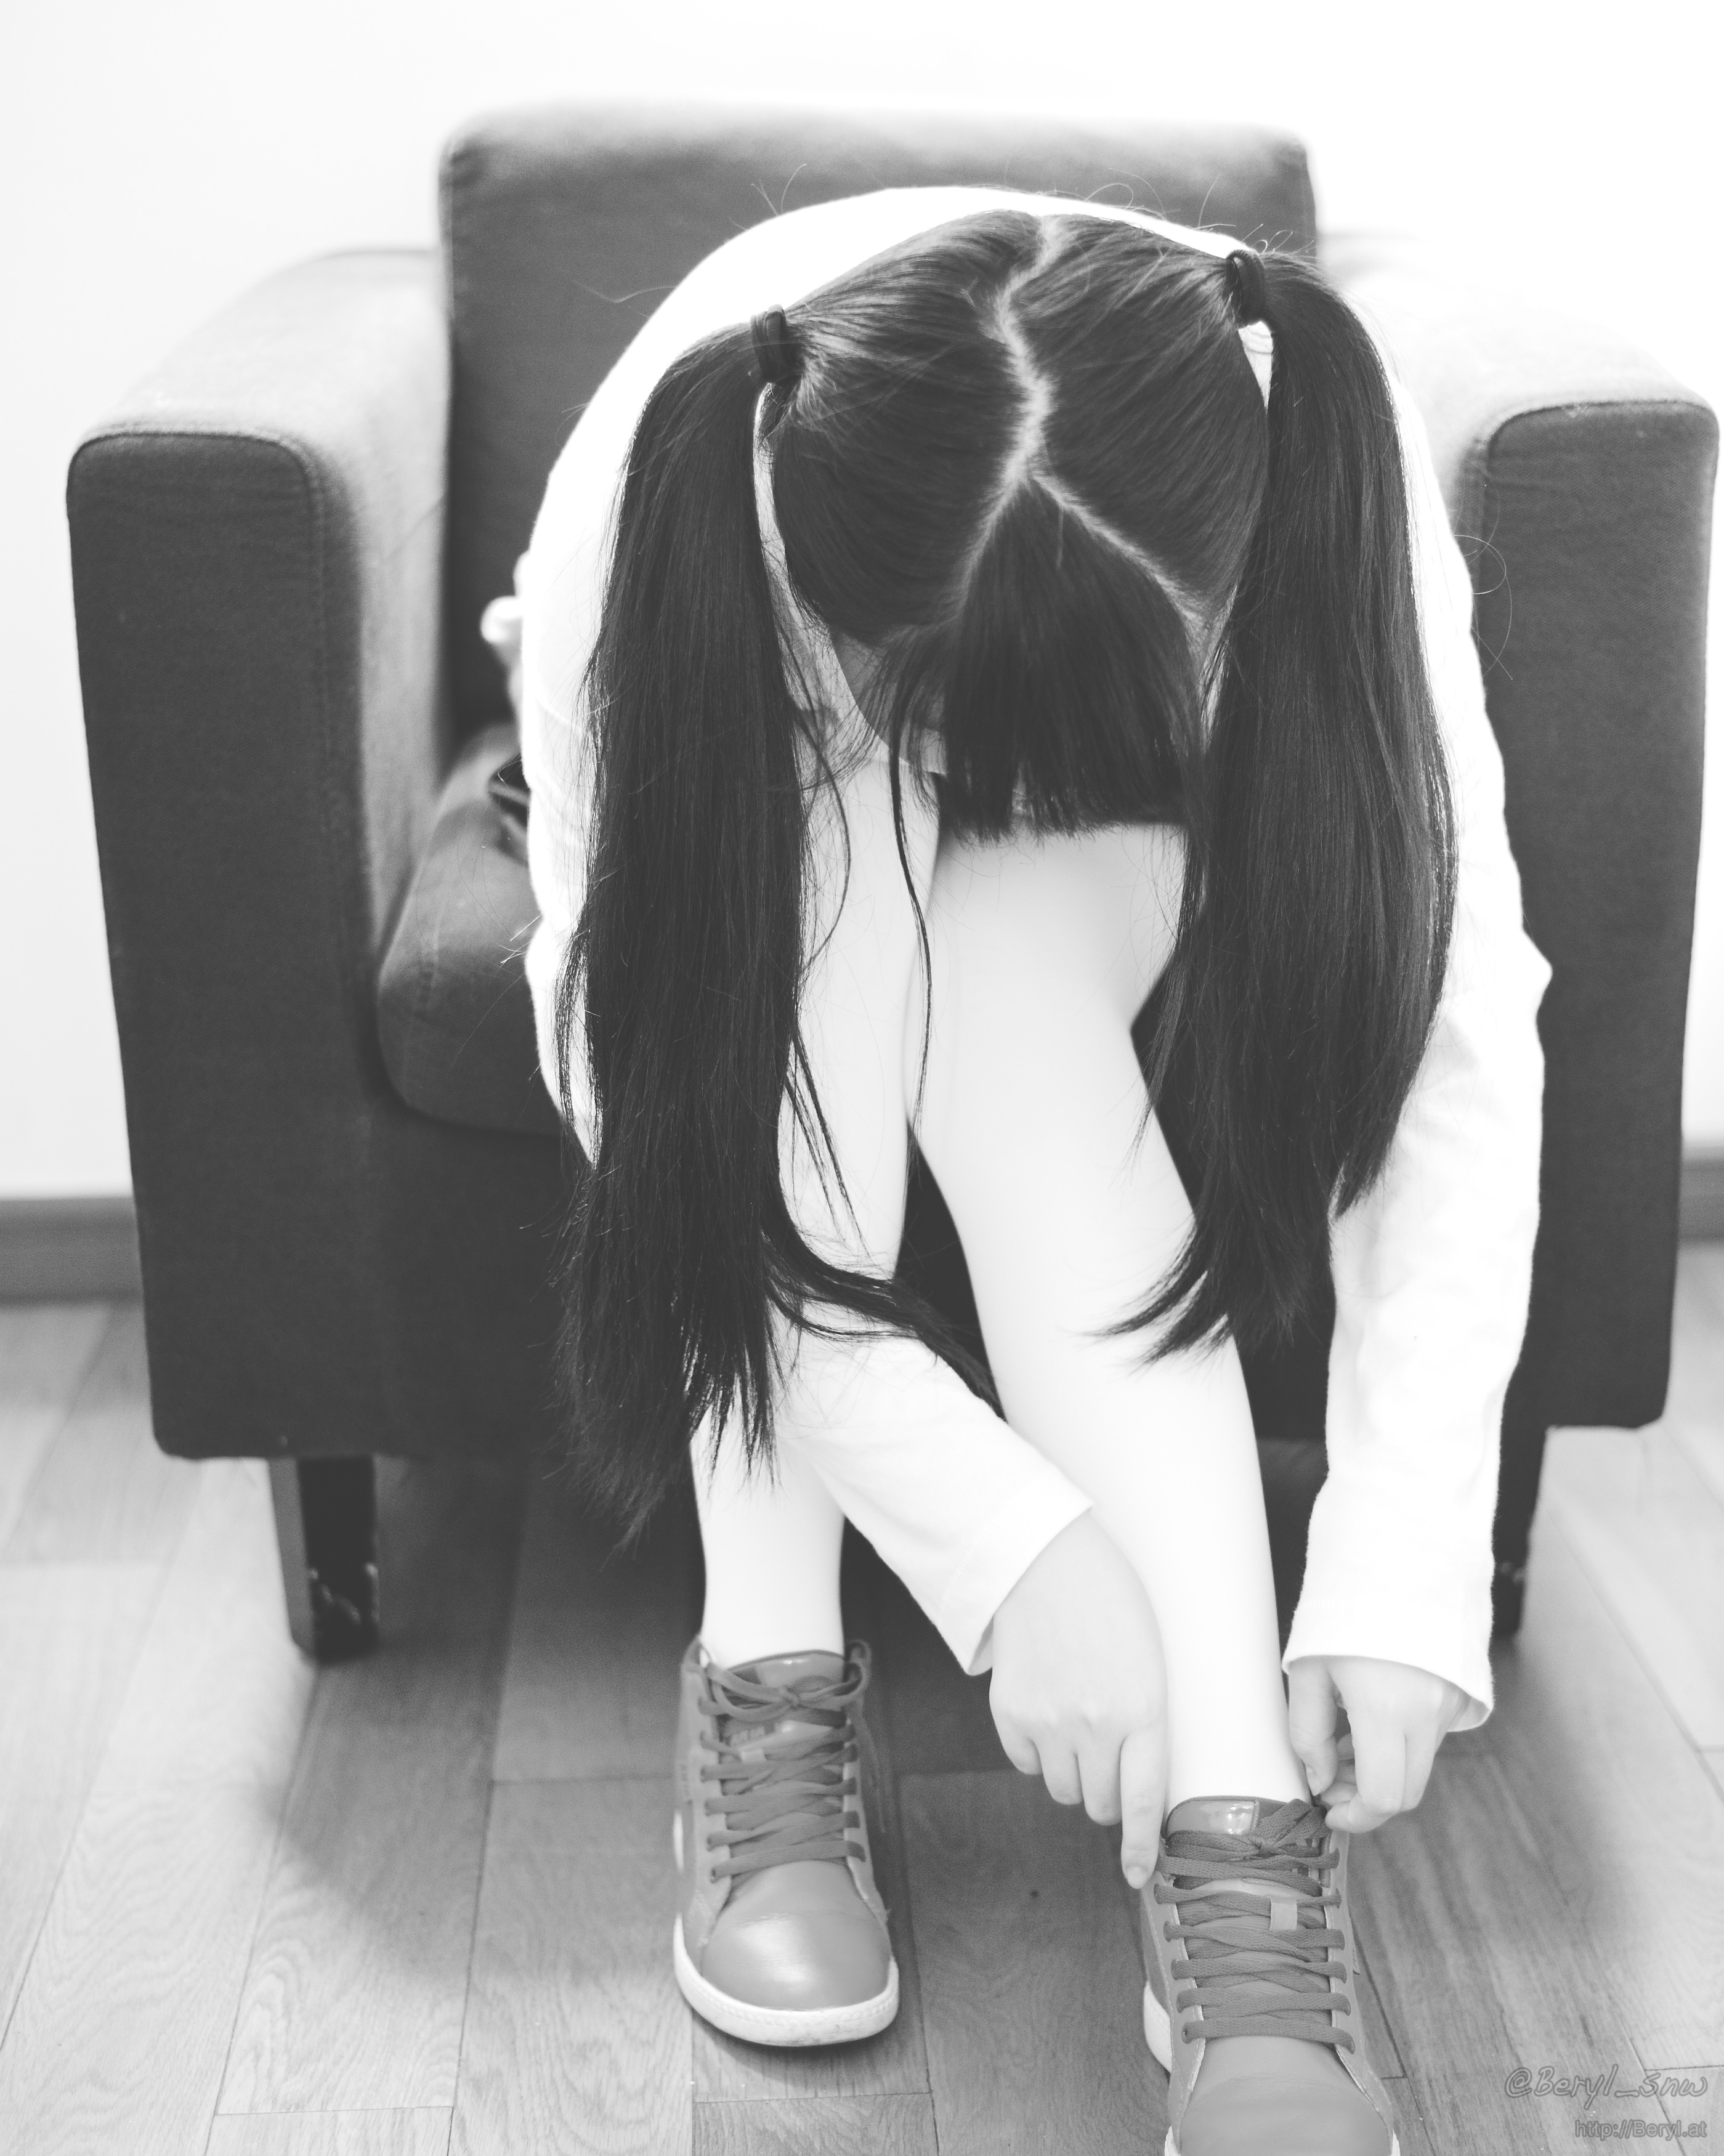
hand, winter, light, black and white, girl, hair, white, photography, warm, leg, portrait, sitting, clean, nikon, black, room, monochrome, hairstyle, bw, shoes, blackandwhite, 50mm, legs, glasses, tiny, photograph, faceless, uniform, school, soft, image, skirt, socks, tights, pantyhose, teenage, d800e, afnikkor50mmf18d, opaque, thick, emotion, interaction, photo shoot, sense, monochrome photography, human positions